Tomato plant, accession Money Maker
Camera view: tilt-top (135 deg); turntable rotation: 60 degrees
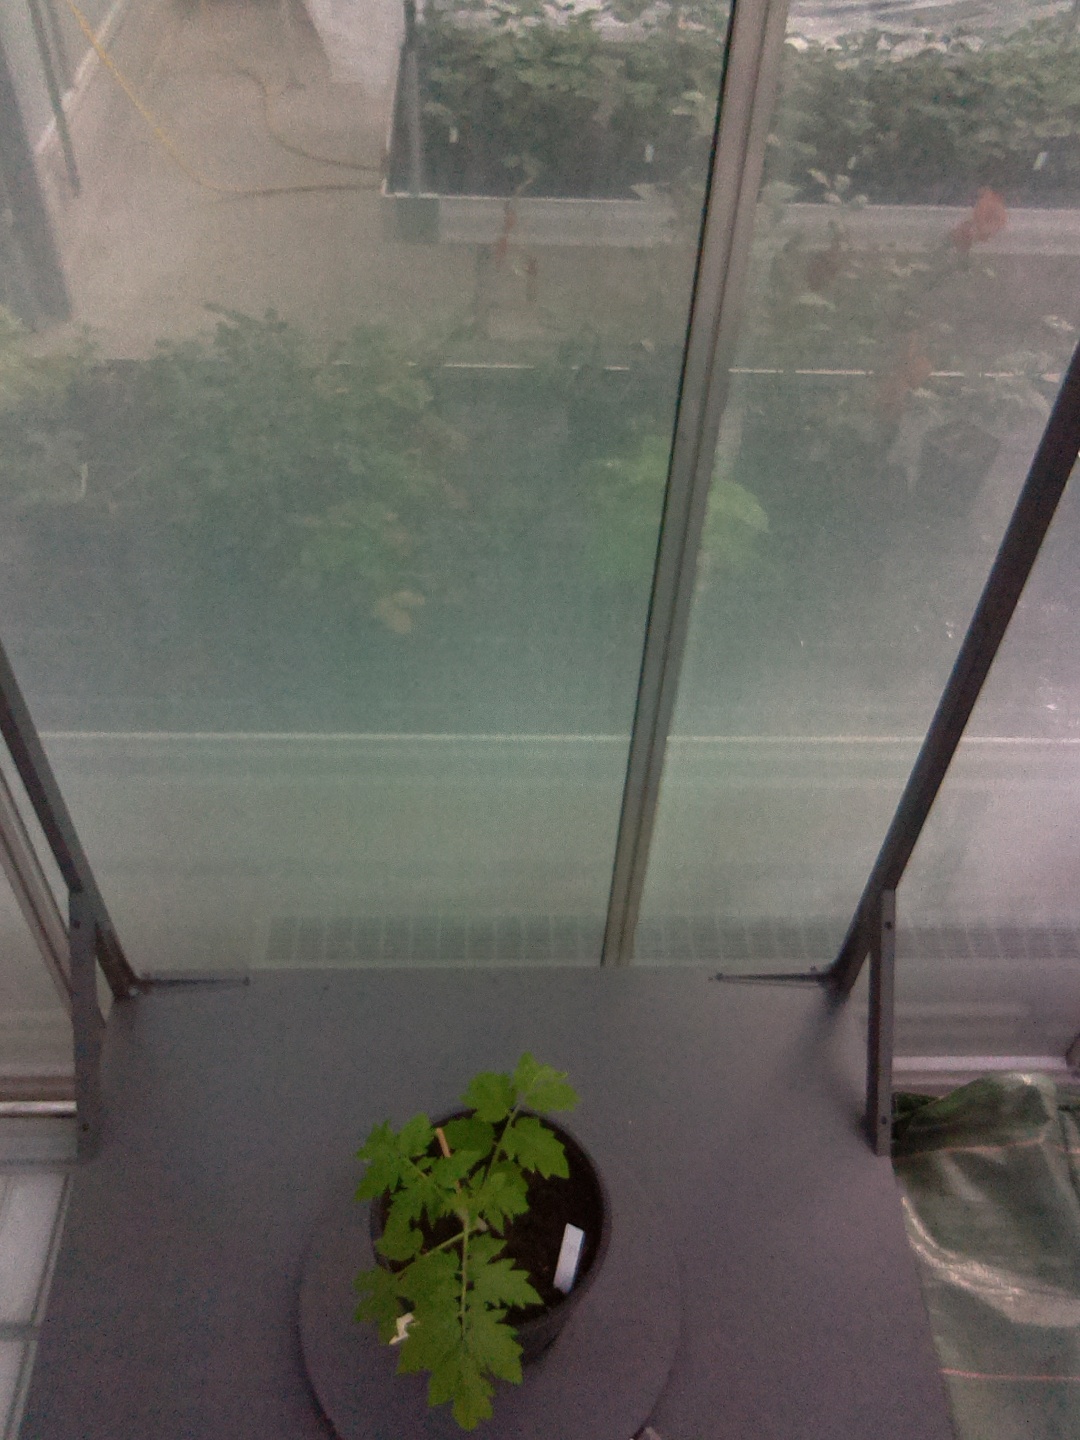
BBCH growth stage 13: 6 of true leaves visible